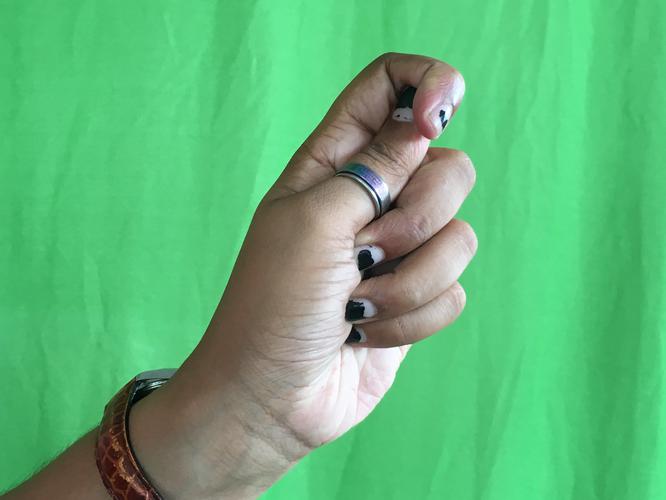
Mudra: Kapith
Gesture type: single_hand